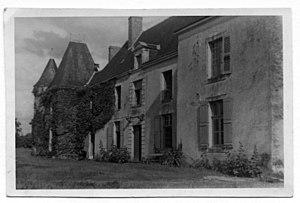
Le château de Princé à la Chapelle-Saint-Laud, en 1944
La Chapelle-Saint-Laud est une commune française située dans le Nord-Est du département de Maine-et-Loire en région Pays de la Loire, à proximité des communes de Durtal et de Seiches-sur-le-Loir.